Wild Bill Hagy

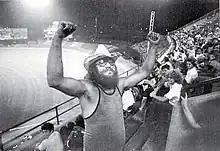

William Grover "Wild Bill" Hagy (June 17, 1939 – August 20, 2007) was an American baseball fan and cab driver from Dundalk, Maryland, who led famous "O-R-I-O-L-E-S" chants during the late 1970s and early 1980s from section 34 in the upper deck at Memorial Stadium.